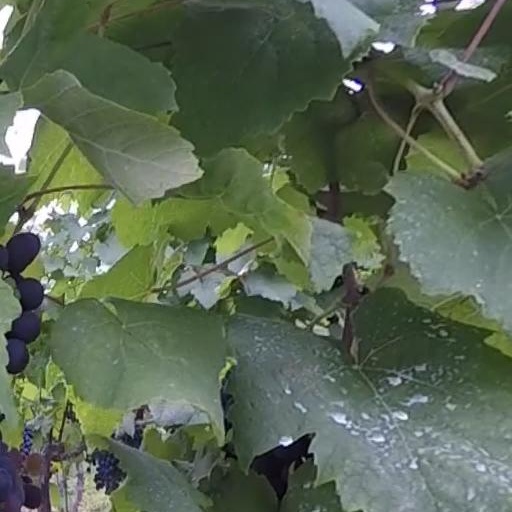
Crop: grape